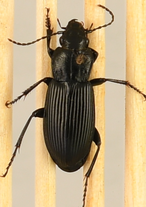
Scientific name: Pterostichus melanarius melanarius
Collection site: Steigerwaldt-Chequamegon NEON (STEI), plot STEI_005